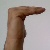
The image shows a hand gesture representing a space in Indian Sign Language.